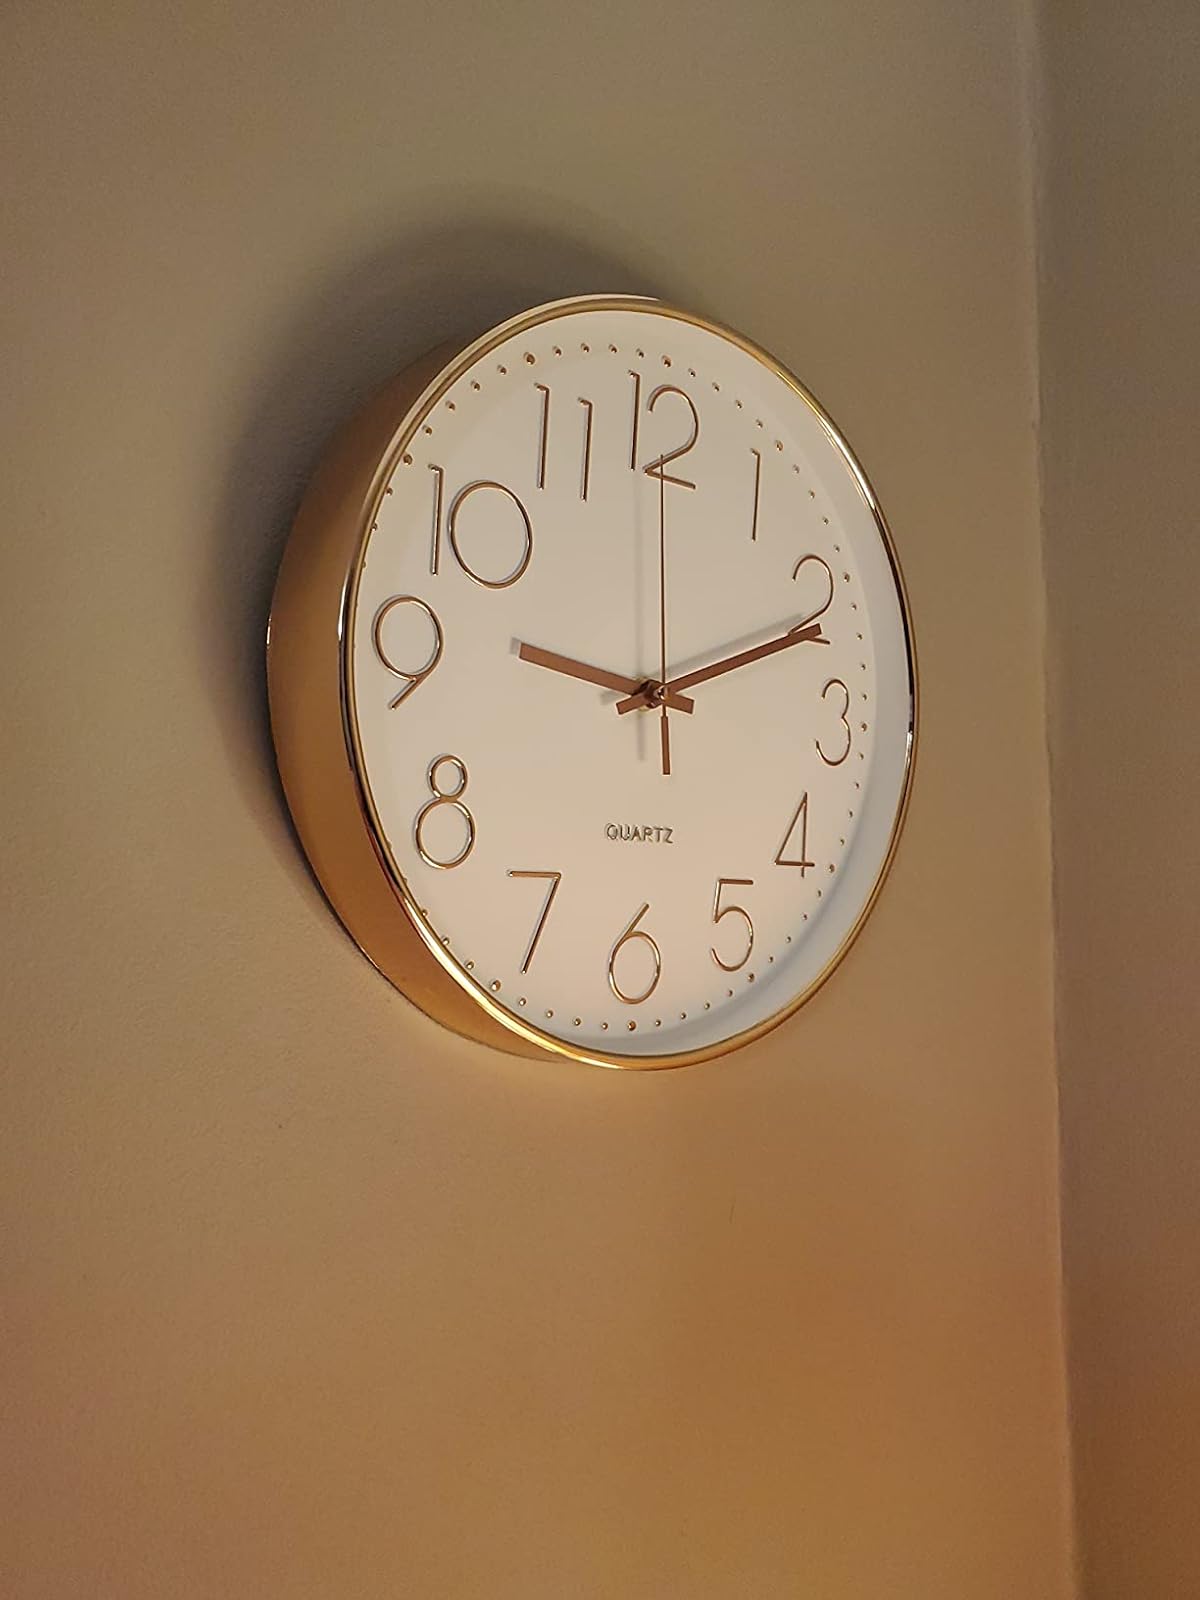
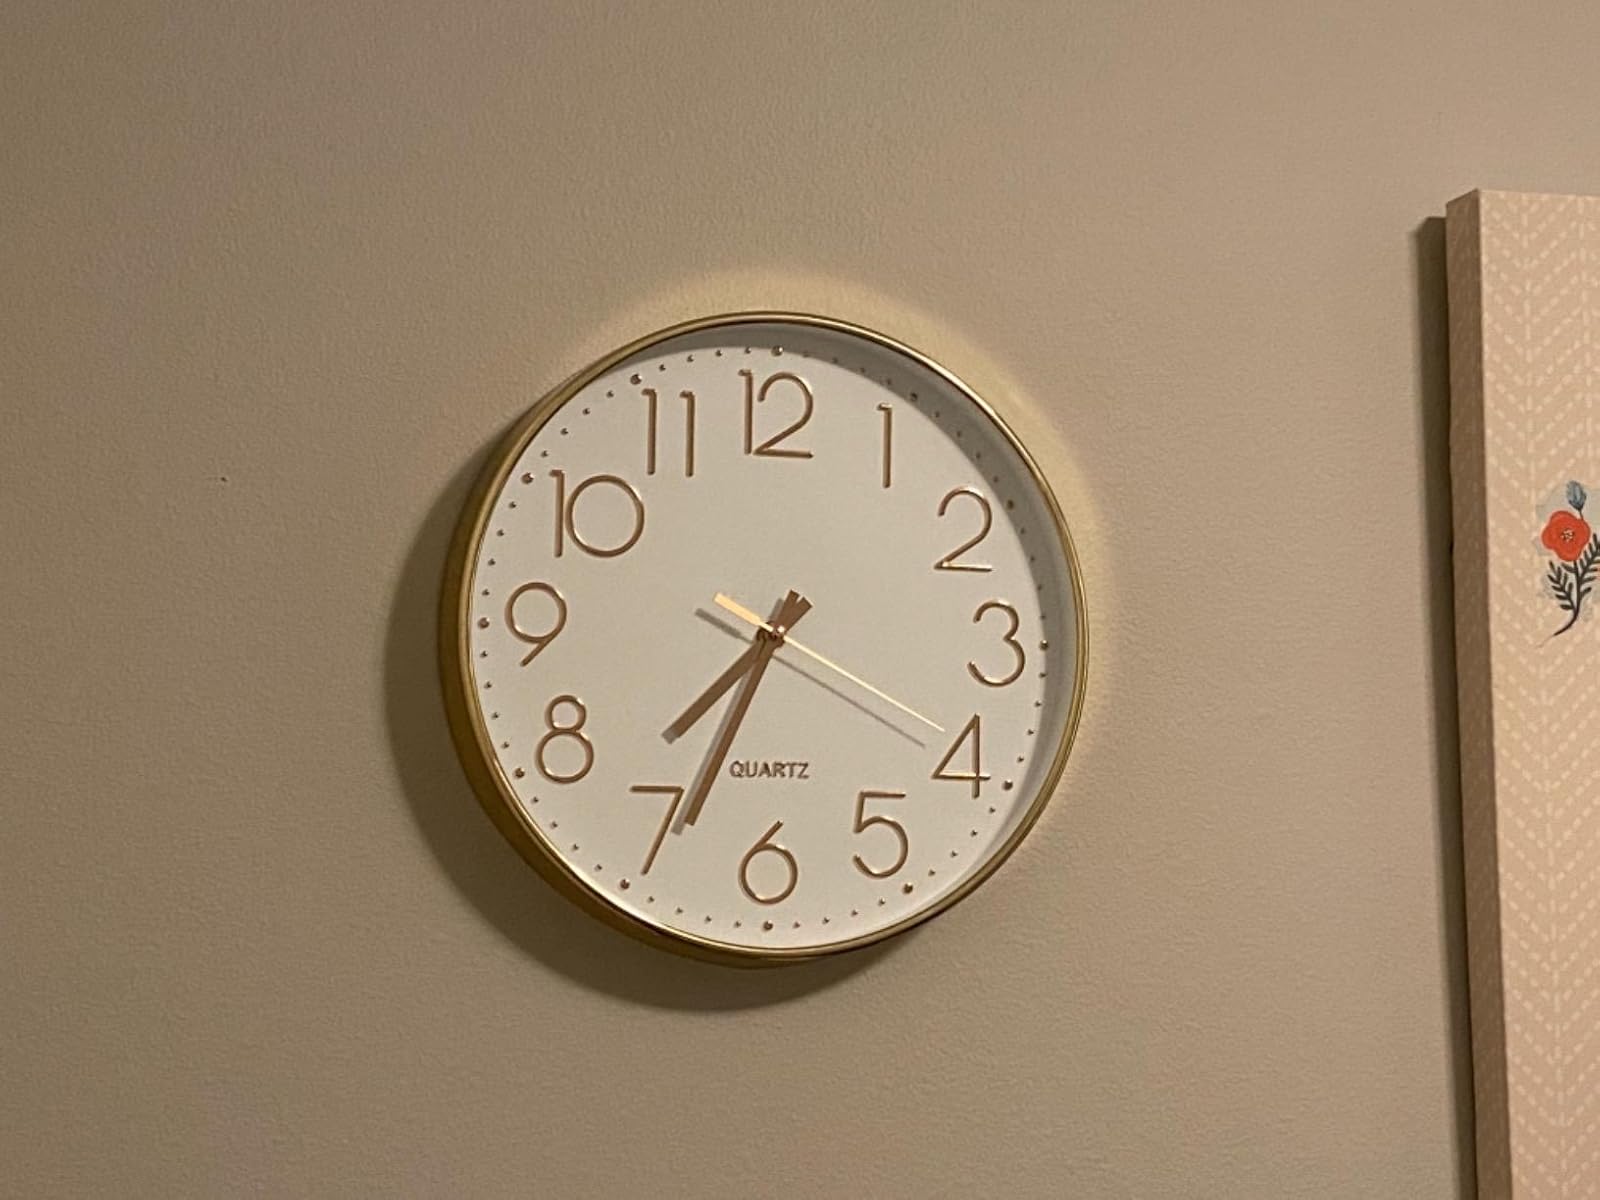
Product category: clock
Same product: yes